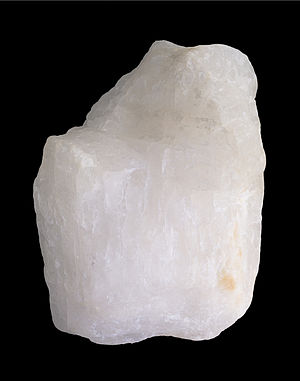
Grønlands geologi / Råstoffer / Miner i drift / Kryolitminen ved Ivittuut
9 cm højt stykke kryolit fra Ivigtut.
Grønland er verdens største ø, og øen er for 80 procents vedkommende dækket af indlandsis. De ca. 410.000 km² isfrit land, svarende til Sveriges landareal, ligger som en op til 250 km bred bræmme langs kysten, og det er altovervejende herfra man kender til Grønlands geologi.